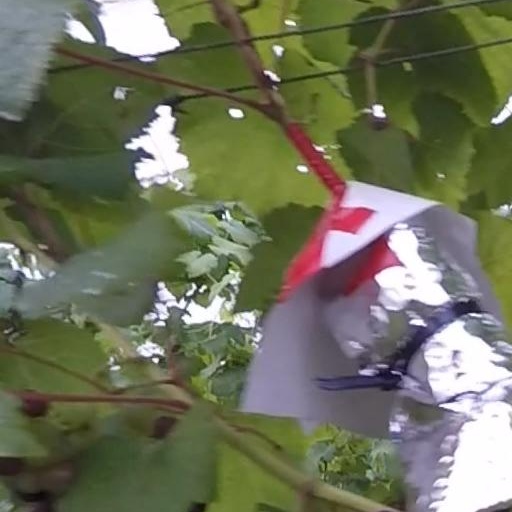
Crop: grape